Waren (Müritz) station

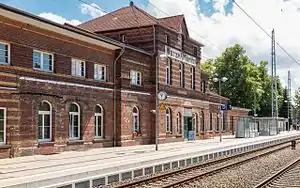
2016

Waren (Müritz) station is a railway station in the municipality of Waren (Müritz), located in the Mecklenburgische Seenplatte district in Mecklenburg-Vorpommern, Germany.